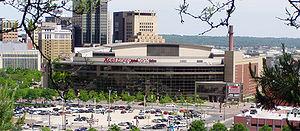
Le Xcel Energy Center est une salle omnisports située à Saint Paul, près de Minneapolis, dans le Minnesota et elle est sponsorisée par Xcel Energy.
Le Minnesota /minesɔta/ est un État du Midwest des États-Unis, bordé à l’ouest par le Dakota du Nord et le Dakota du Sud, au nord par les provinces canadiennes du Manitoba et de l'Ontario, à l’est par le lac Supérieur et le Wisconsin et au sud par l’Iowa.